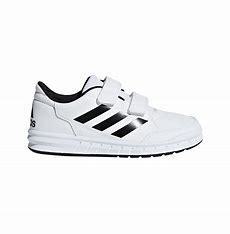
Brand: Adidas
Model: Altasport